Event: Ecuador Earthquake
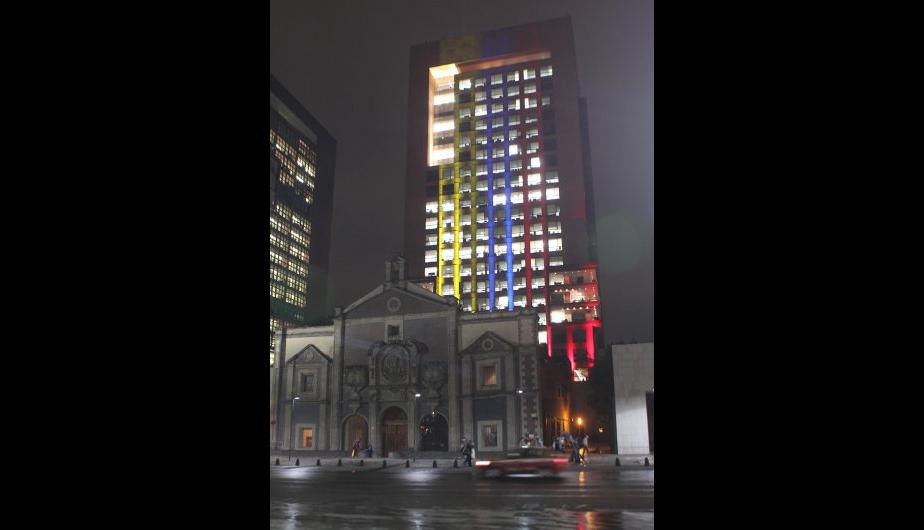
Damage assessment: no_damage